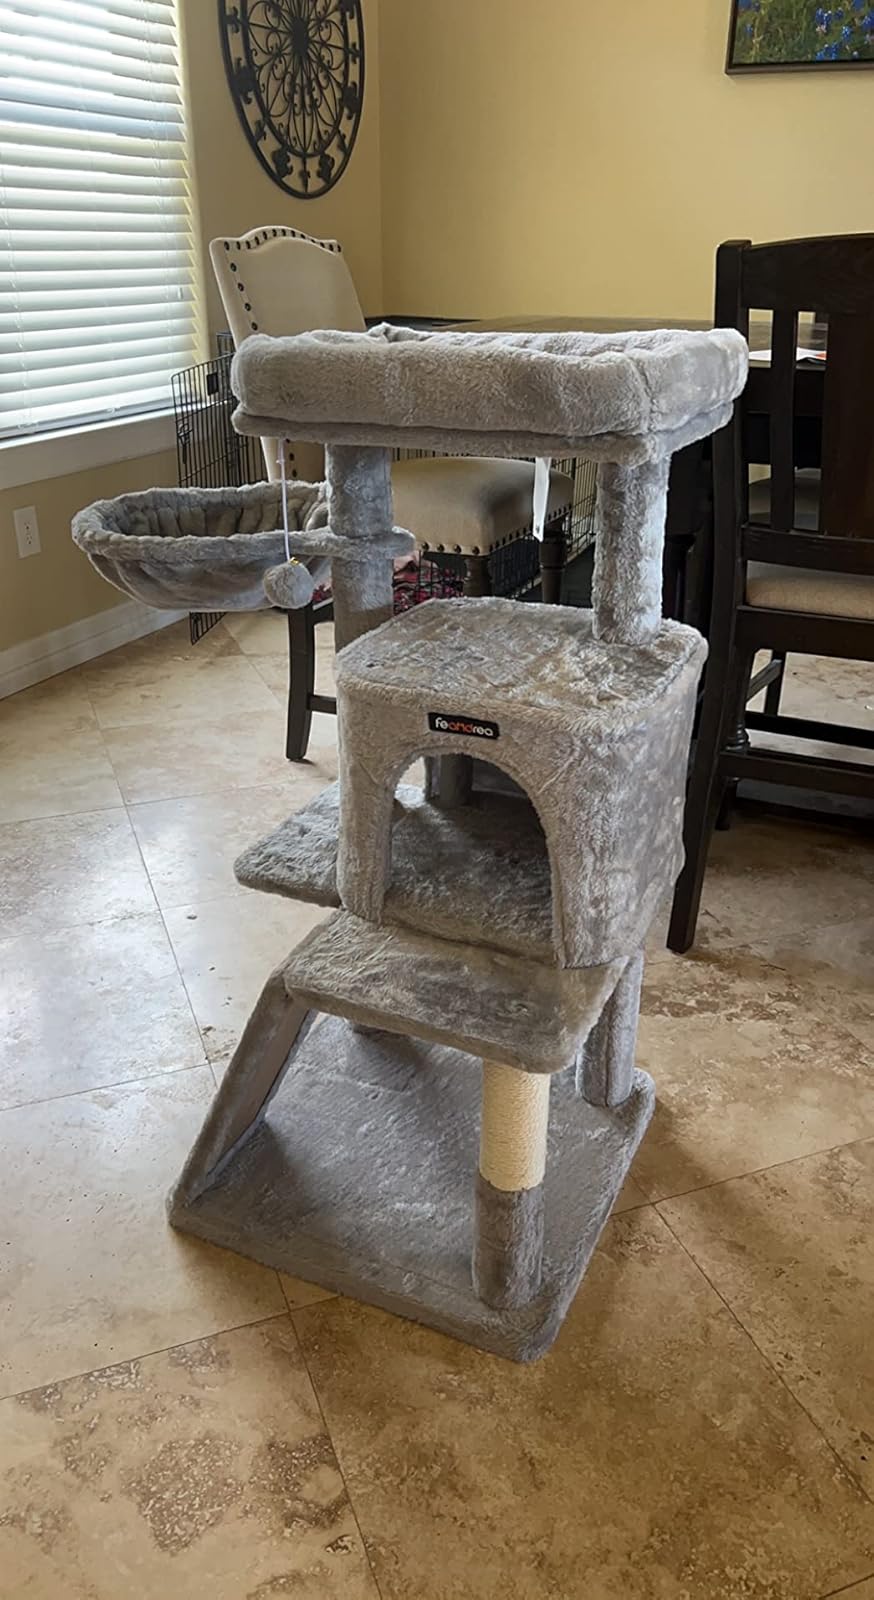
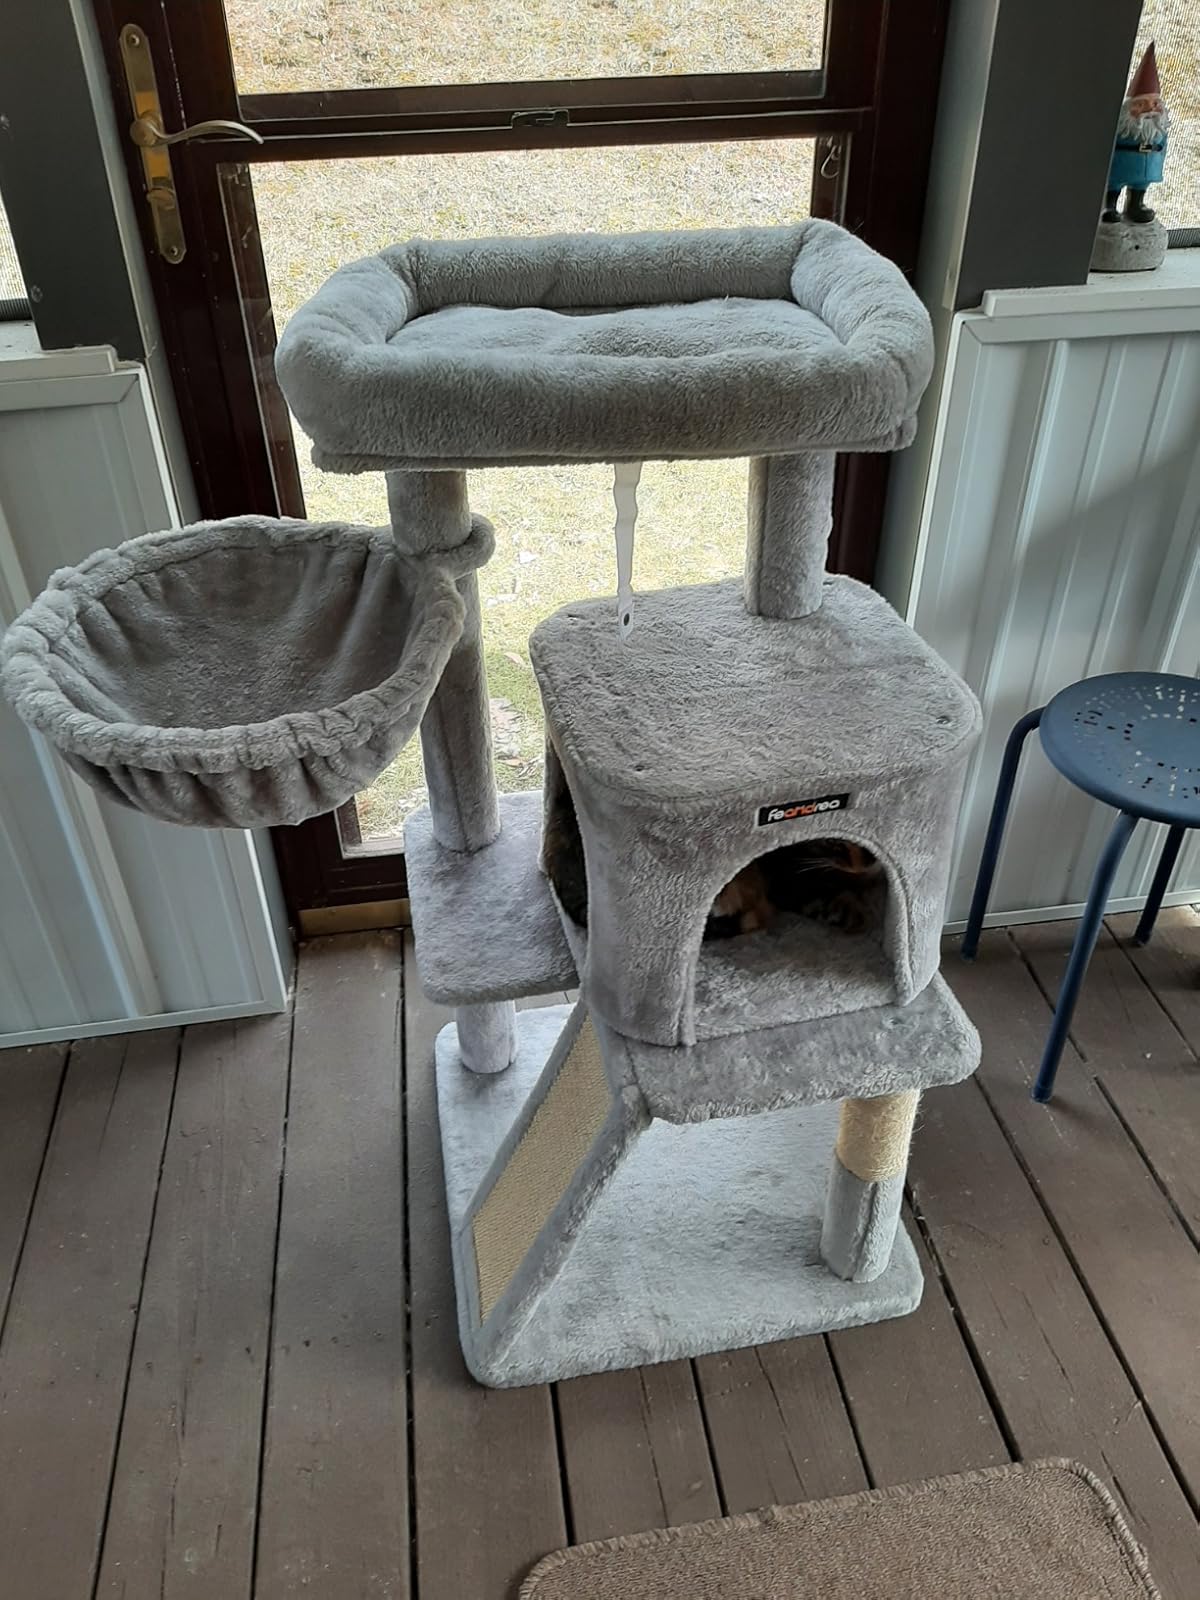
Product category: items_cat tree
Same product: yes